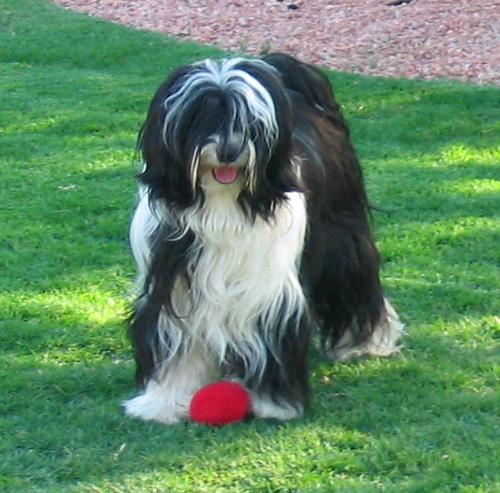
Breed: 203-n000021-Tibetan_terrier